Tailchaser's Song

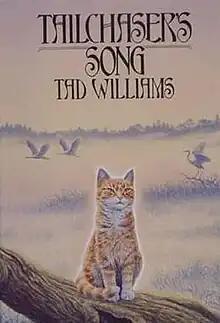
US Hardcover Edition

Tailchaser's Song is a fantasy novel by American writer Tad Williams. First released on November 21, 1985, it is Williams' first published work.